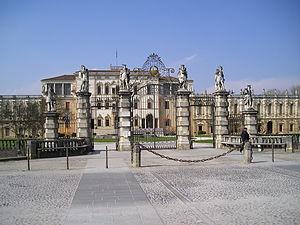
La villa Contarini, attribuée, non sans beaucoup de controverses, à Andrea Palladio, est considérée comme la plus grande villa veneta. De style baroque, elle est située au fond de la place principale, bordée d'un portique en hémicycle, de Piazzola sul Brenta, dans la province de Padoue et la région Vénétie, en Italie.